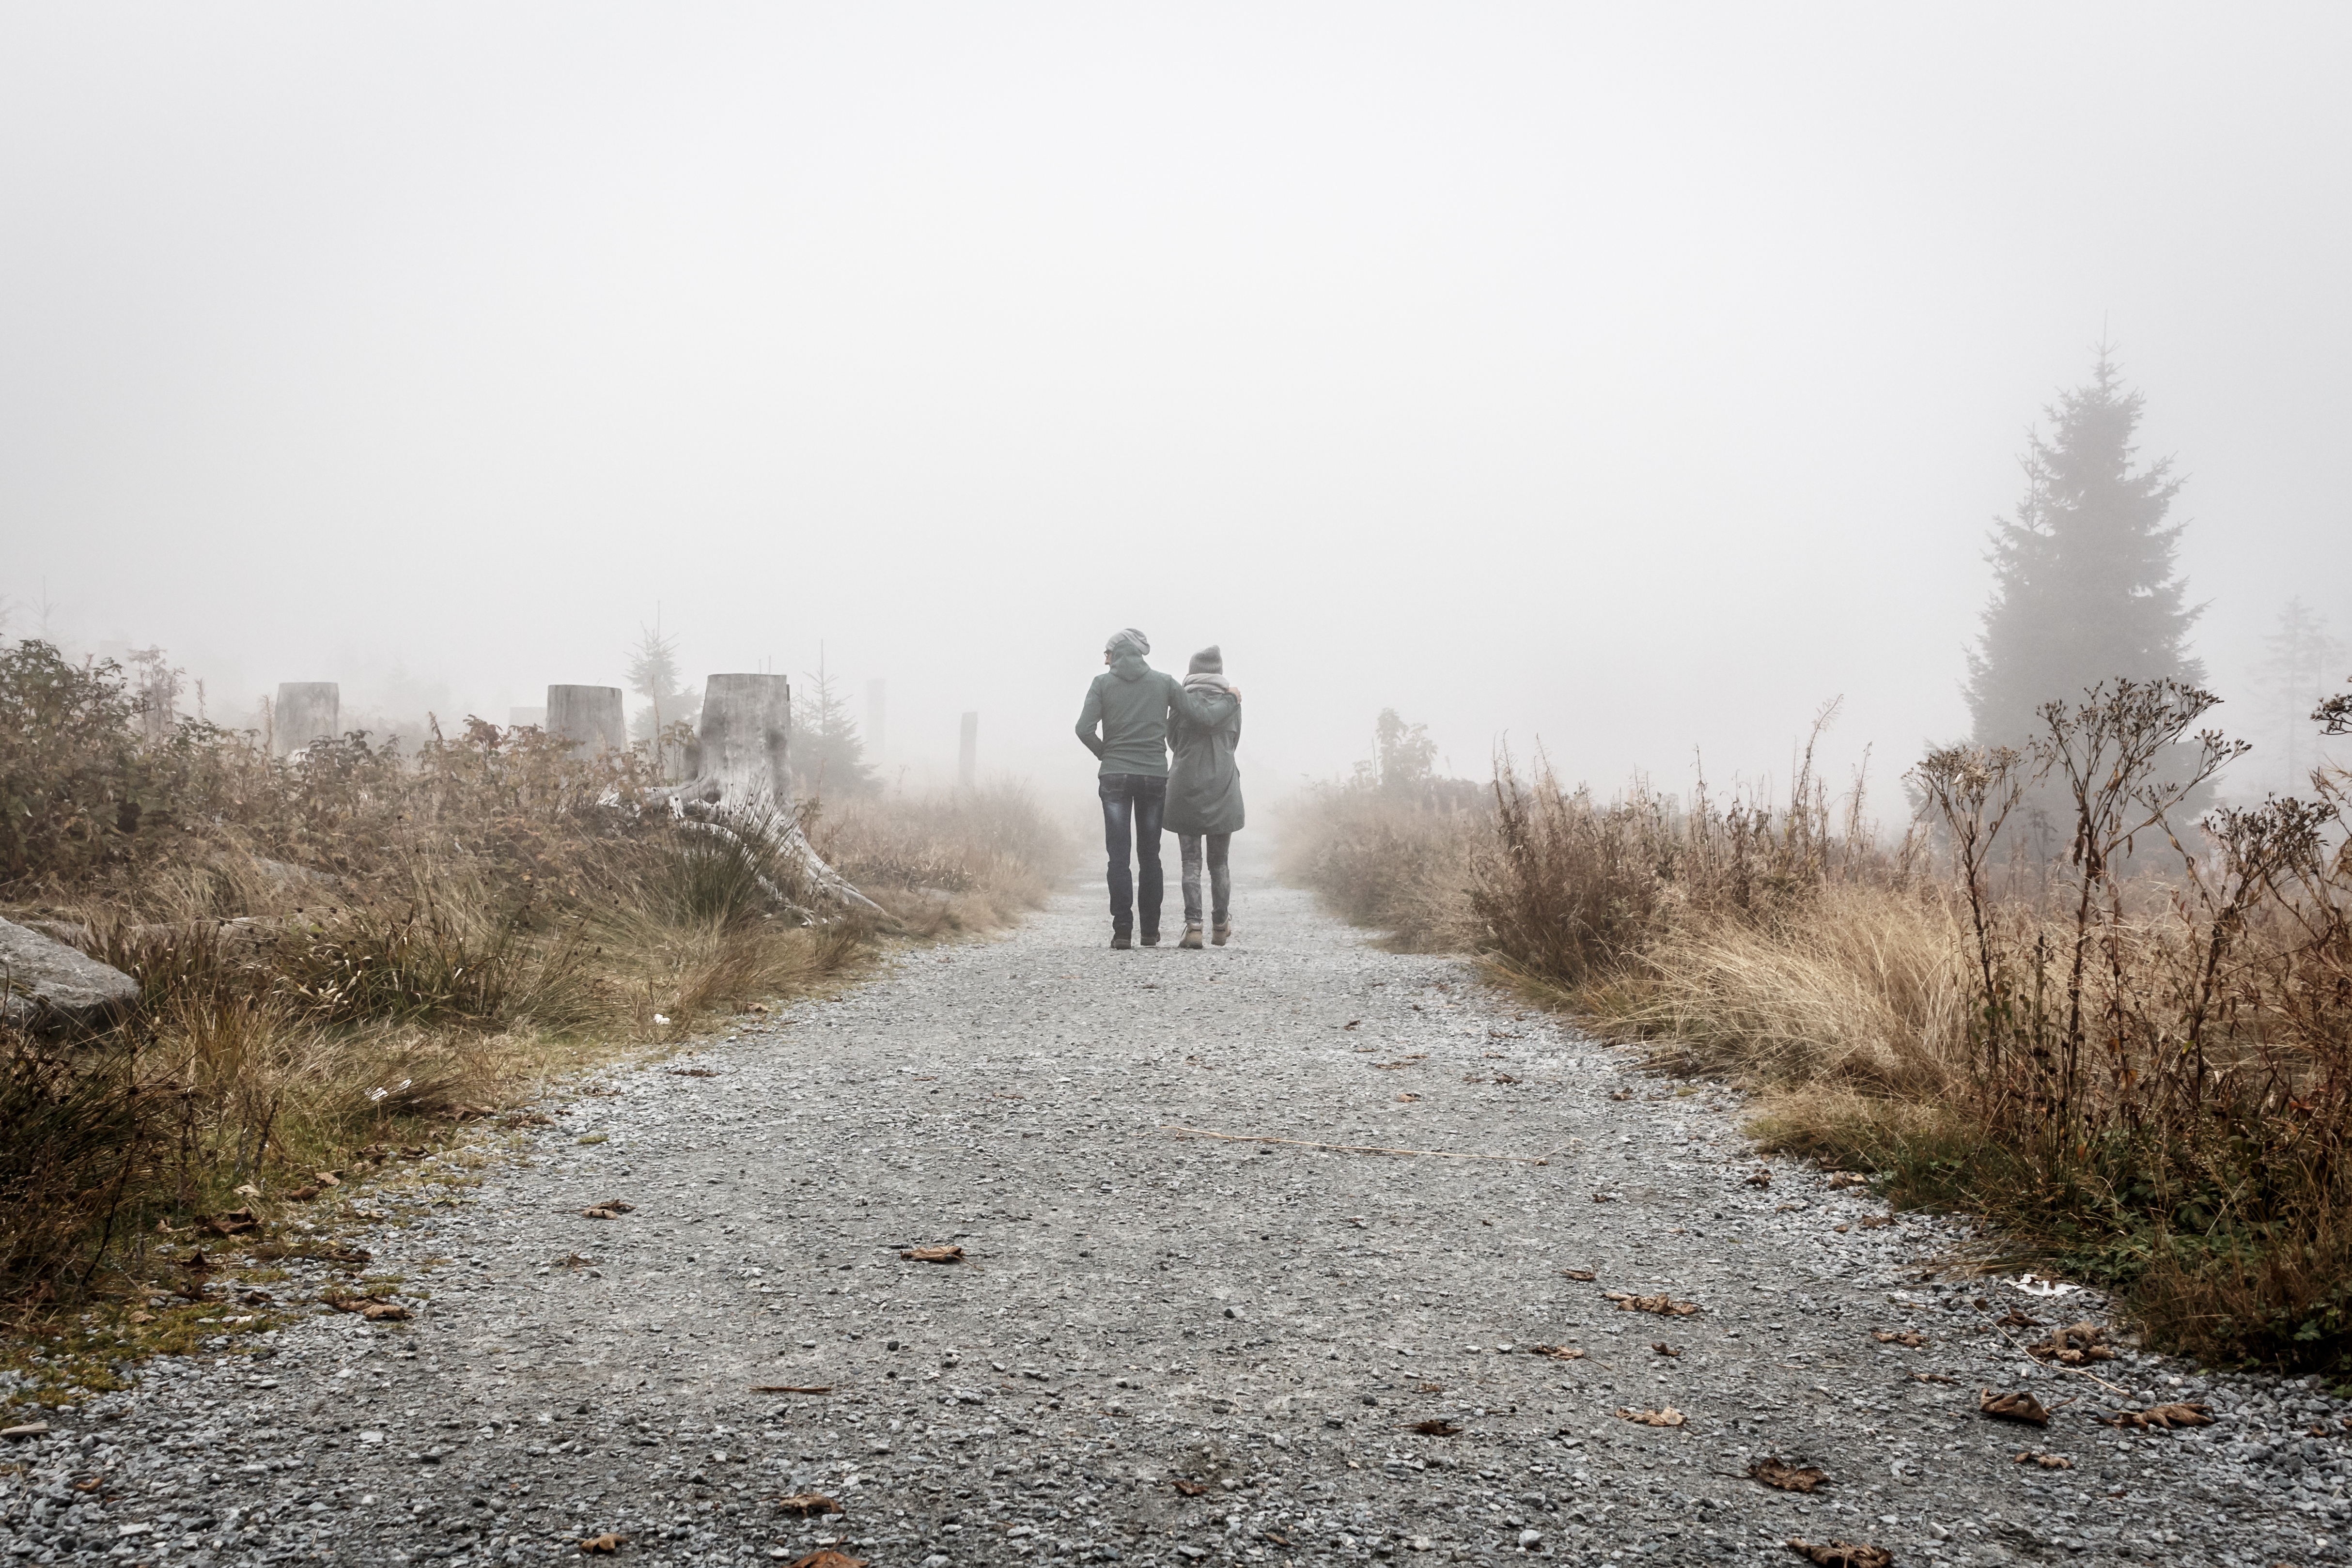
landscape, tree, nature, forest, mountain, snow, winter, fog, road, mist, morning, frost, walkway, walk, autumn, weather, couple, season, rural area, atmospheric phenomenon